WUOT

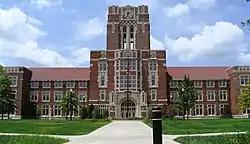
Ayres Hall was the original home of WUOT, including its first transmitter site

On June 2, 1949, the University of Tennessee filed paperwork with the Federal Communications Commission (FCC). It was seeking a construction permit to build a new noncommercial FM radio station in Knoxville. The idea to bring the university a radio station had been a plank of future U.S. senator Howard Baker's campaign platform for student body president at UTK.